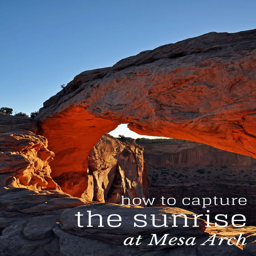
how to capture the sunrise